South Park (Pittsburgh)

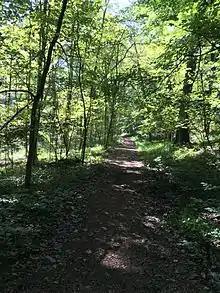
South Park - Montour Connector Trail

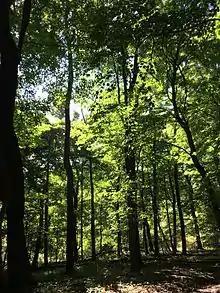
Sleepy Hollow

South Park is a county park in Allegheny County, Pennsylvania, United States. It is the second largest in the county's network of nine parks.